Alfred Clifton Hughes

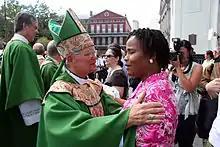
Archbishop Hughes greets parishioners at St. Louis Cathedral after the first services in New Orleans since Hurricane Katrina.

Alfred Clifton Hughes, KCHS (born December 2, 1932) is a retired American prelate of the Catholic Church who served as Archbishop of New Orleans from 2002 to 2009.